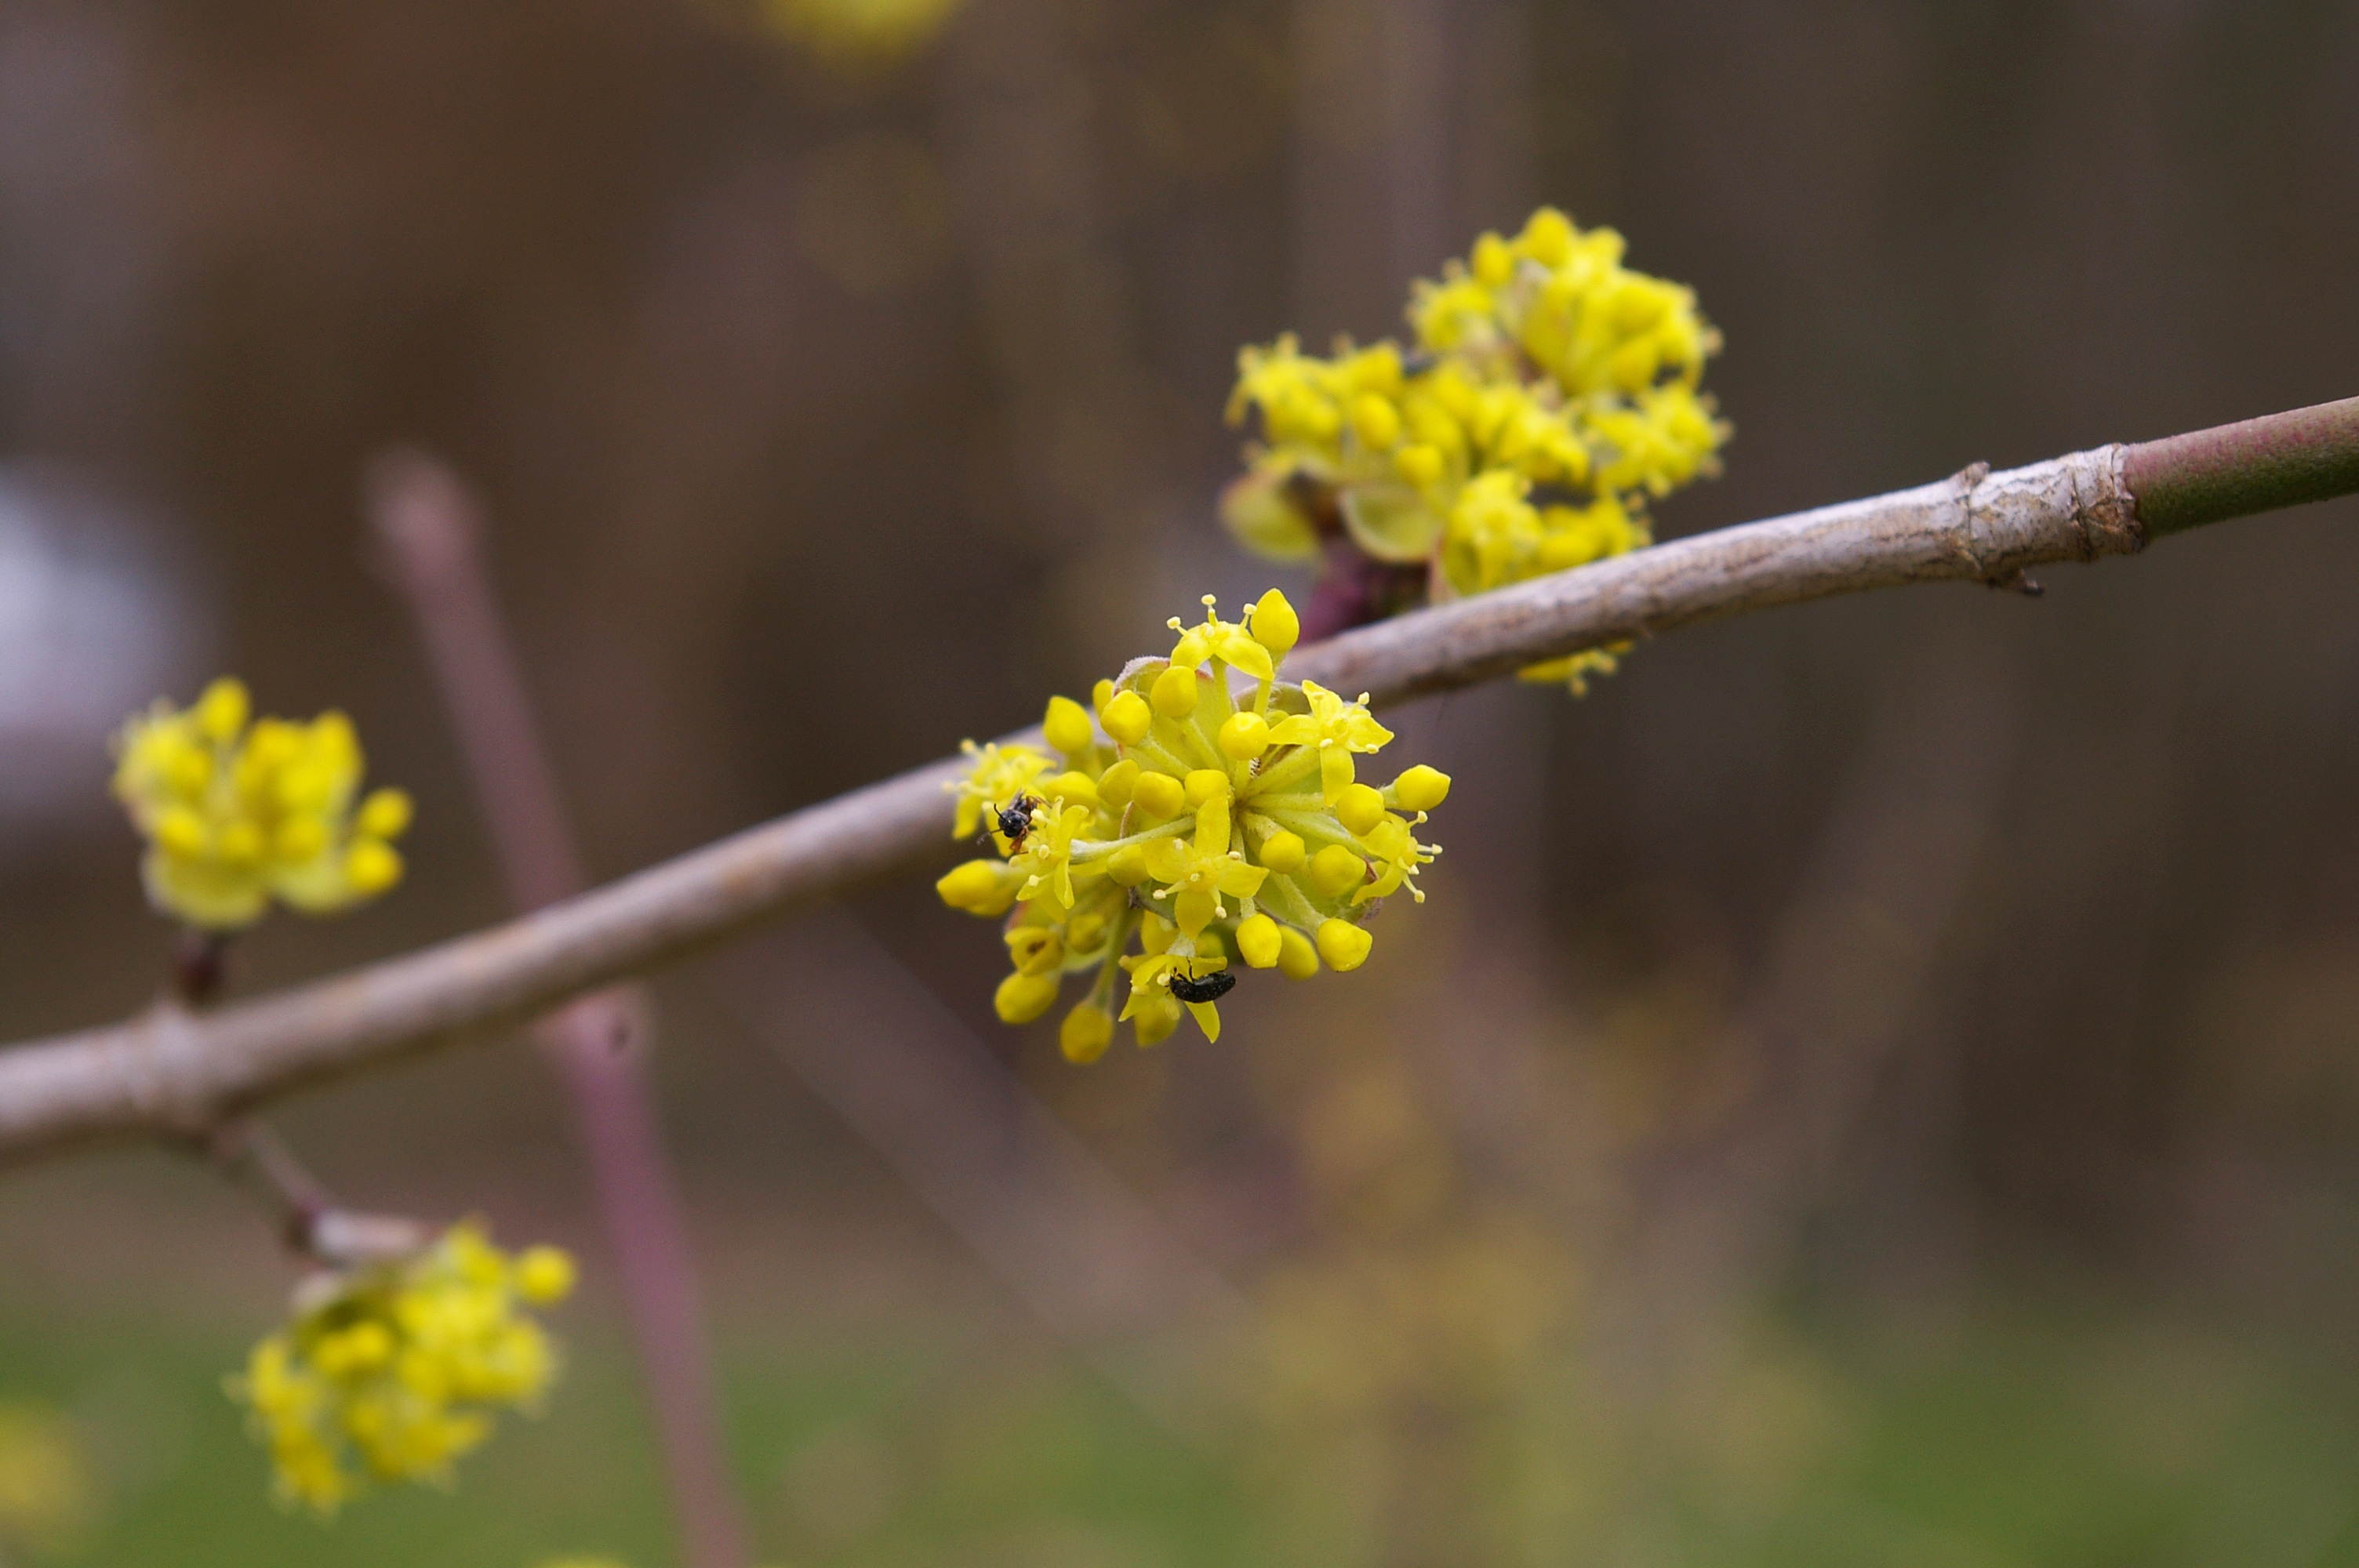
nature, branch, blossom, plant, flower, bloom, pollen, food, spring, produce, botany, yellow, garden, flora, wildflower, shrub, branches, beautiful, bud, mood, early bloomer, macro photography, blossomed, spring awakening, garden fence, fr hlingsanfang, harbinger of spring, flowering plant, spring blossoms, splash of color, plant stem, land plant